Barbaro family

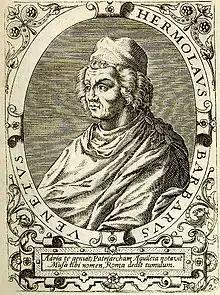
Ermolao Barbaro

In the sixteenth century there was a division between those Venetian families who opposed or favored the influence of the Holy See. The latter opposed the law that barred holders of church offices from also holding political appointments in Venice. The Barbaro family was part of this "papalist" group, along with the Badoer, Corner, Emo, Foscari, Grimani, and Pisani families. These families also acted as patrons of Battista Franco, Palladio, Francesco Salviati, Michele Sanmicheli, Giovanni da Udine, and Federico Zuccari.